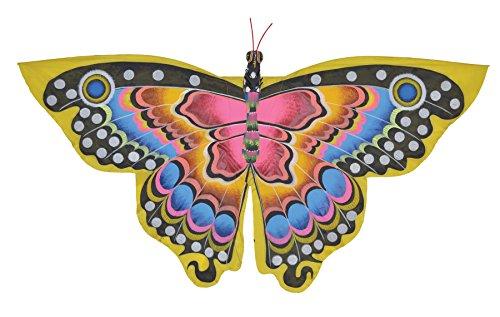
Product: In the Breeze Butterfly Bali Kite, Yellow
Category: Toys & Games | Sports & Outdoor Play | Kites & Wind Spinners | Kites
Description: Kite bag and kite line not included.
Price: $31.90
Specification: ProductDimensions:36x64x4inches|ItemWeight:8ounces|ShippingWeight:8.8ounces|Manufacturer:InTheBreeze|ASIN:B00PFQRQTM|Itemmodelnumber:6009